Rover SD1

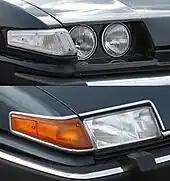
US exposed headlights on top

In 1980 Rover obtained US type approval for the SD1 and re-entered the American market after a ten-year absence. The car was only made available as a single variant, using a modified version of the V8 engine and badged simply as "Rover 3500". The equipment and trim levels were similar to that of the UK market's then top-of-the-range V8-S model. The main differences were a smaller steering wheel, the manually operated sunroof being a cost option and rear passenger head restraints were not available at all. Small Union Jack badges were fixed to the lower section of each front wing, just ahead of the doors, to promote the car's British origins. Canadian market cars had V8 badges instead of the Union Jack.